St Ives Bay Line

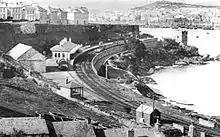
St Ives circa 1890

The St Ives Junction Railway applied for an act of Parliament in 1845, but as the West Cornwall Railway failed in its application for an act in that session of Parliament, the St Ives company withdrew its proposal. The Great Western, Bristol & Exeter, and South Devon Railway Companies Act 1873 was passed by Parliament to authorise a St Ives branch line as an extension of the West Cornwall Railway, although by that time this was controlled by the Great Western Railway. It was opened on 1 June 1877, the last new broad gauge passenger railway route to be built in Britain. A third rail was added to the southern section of the line in October 1888 to allow standard gauge goods trains to reach the wharf at . The last broad-gauge train ran on Friday 20 May 1892; since the following Monday all trains have been standard gauge.